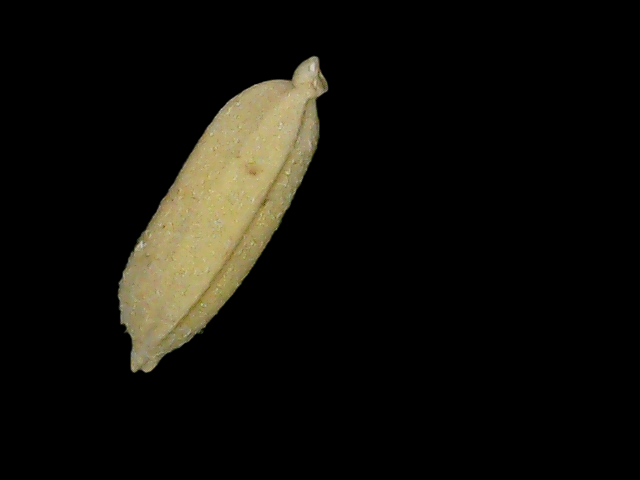
Rice variety: Bd85